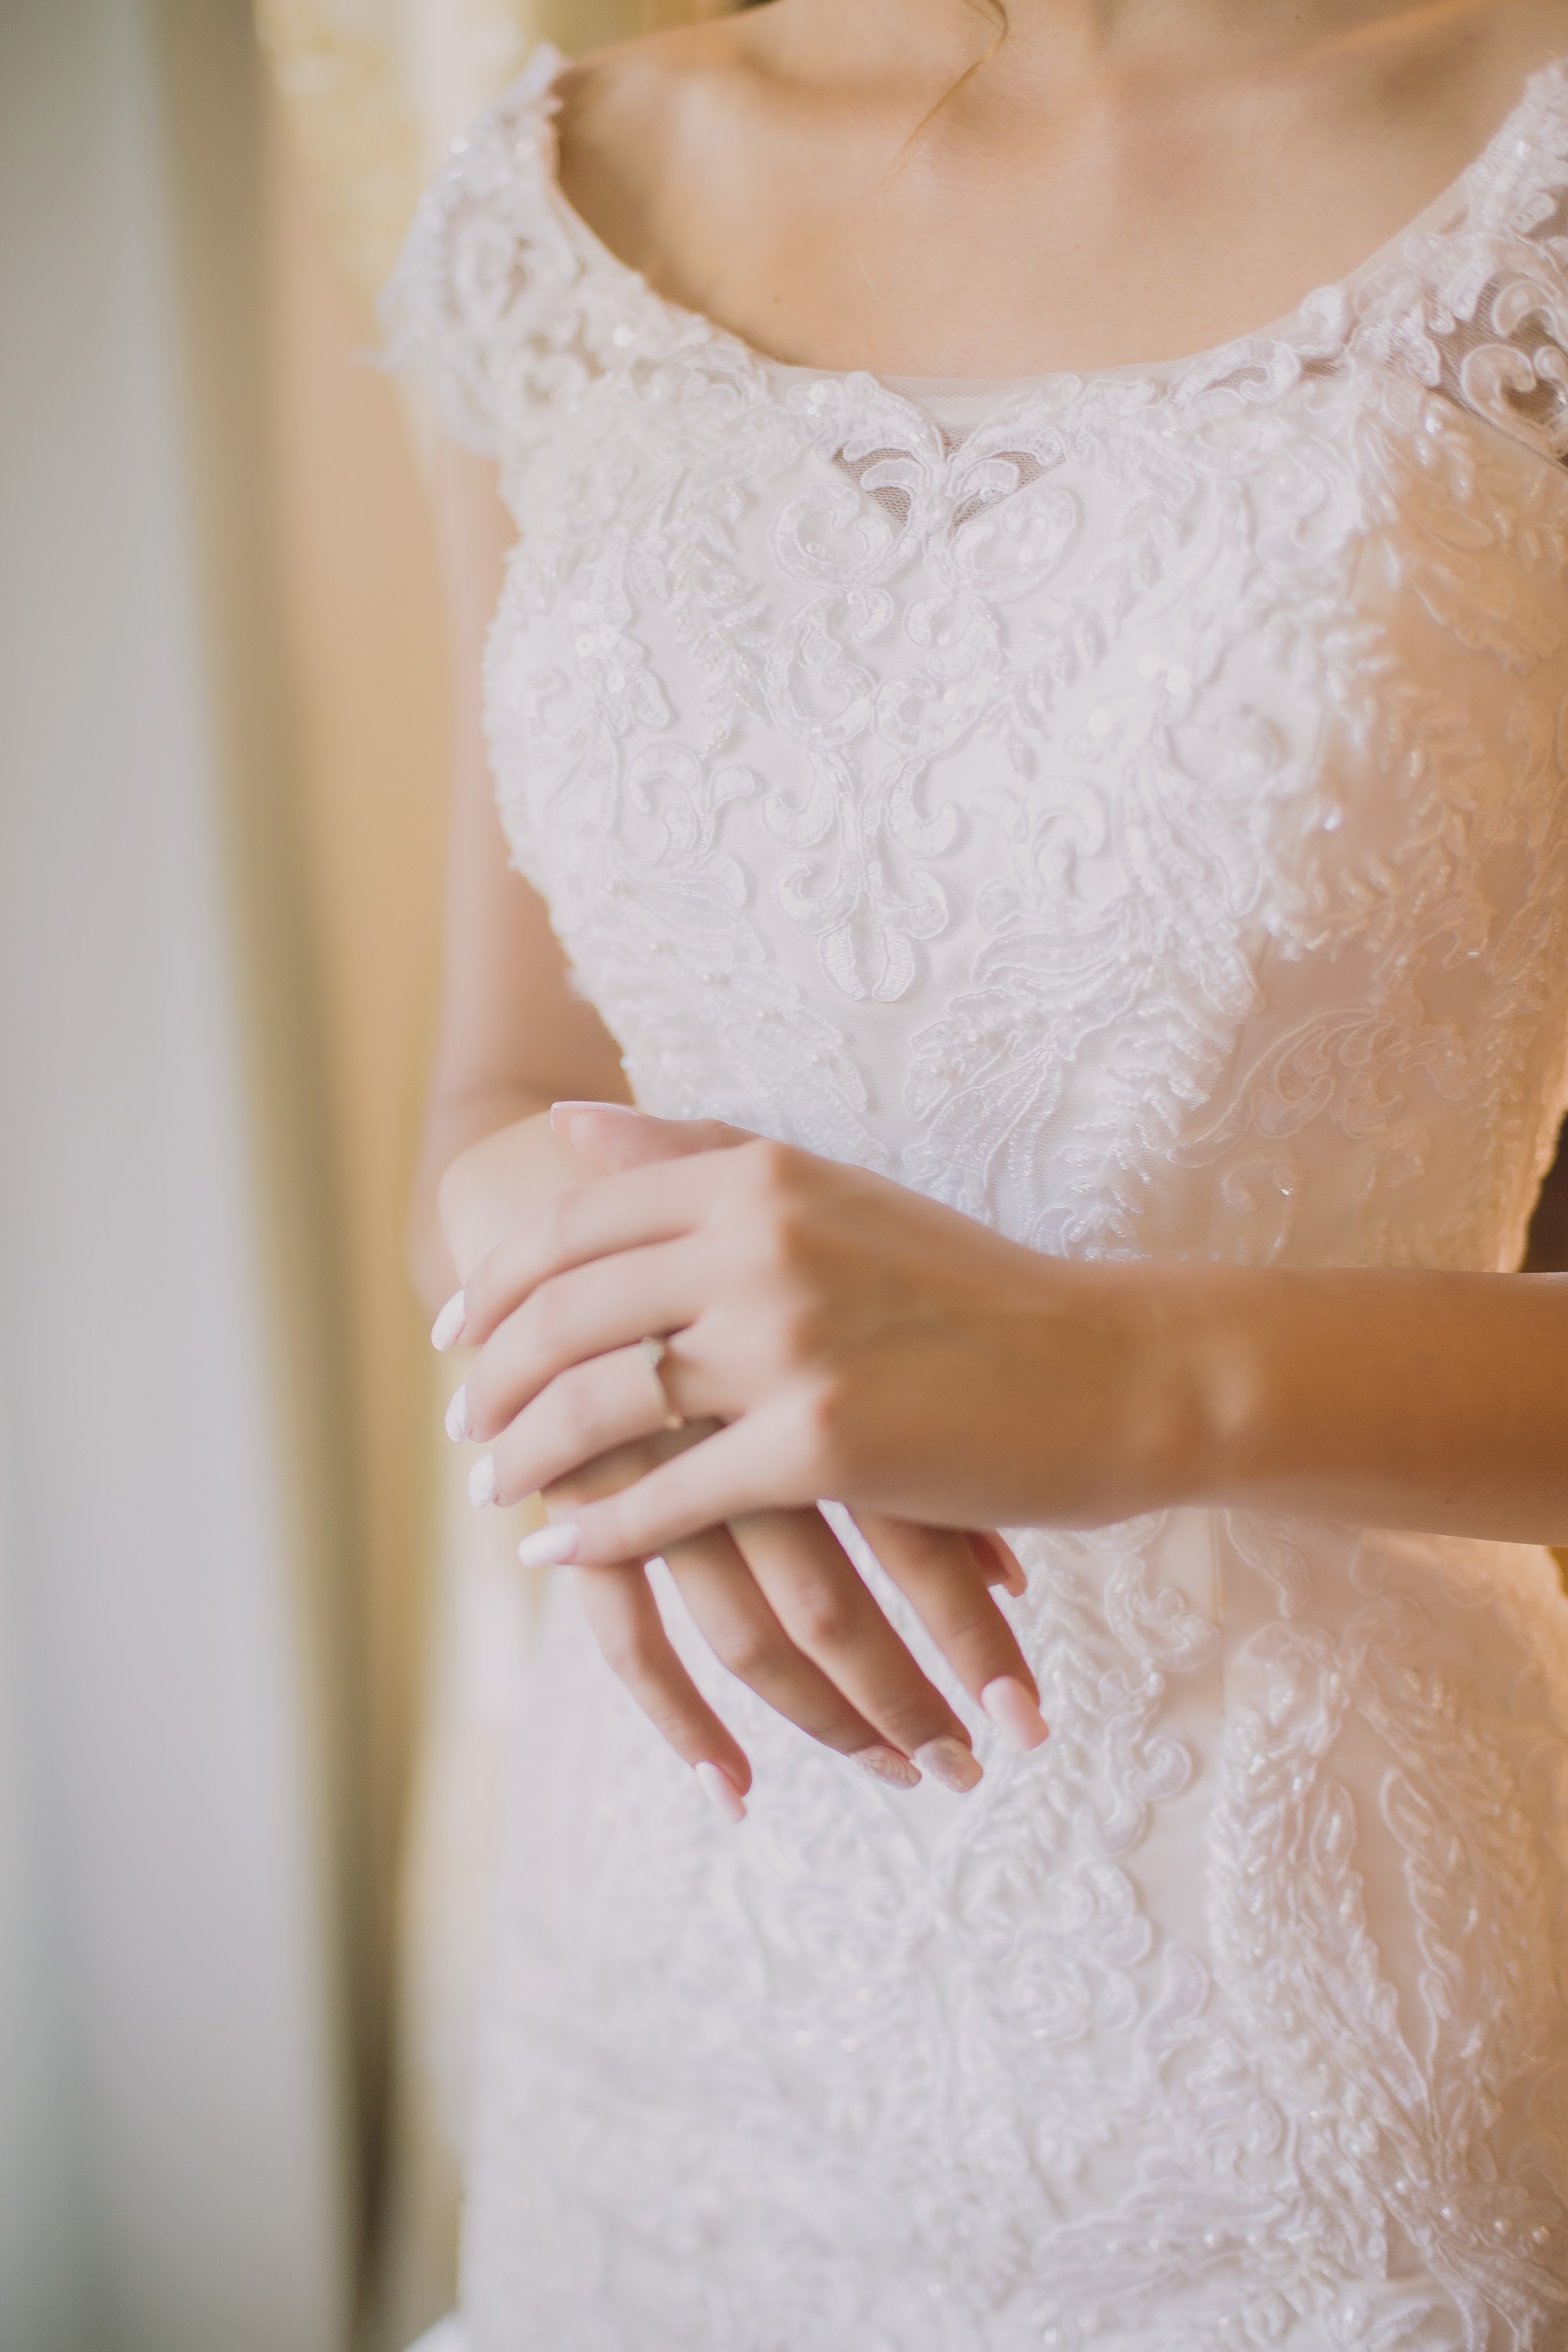
wedding dress, photograph, clothing, dress, shoulder, bridal clothing, lace, gown, skin, hand, bride, bridal accessory, pink, finger, peach, waist, neck, textile, fashion accessory, bridal party dress, veil, embellishment, elbow, ceremony